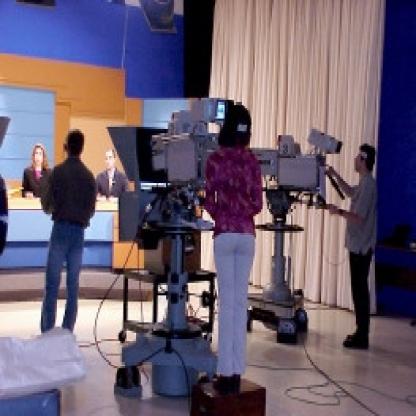
Scene: Indoor